South African Class 38-000

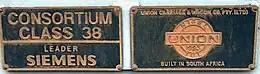
Builder's plates on No. 38-040

Shortly after entering service they were used to haul the "Witblitz" shipping container express train between Johannesburg and Cape Town. This saved time by avoiding the need to change locomotives at Beaufort West and Kimberley to negotiate the section between these two centres, since it could be traversed in diesel-only mode even though the units are less powerful in that mode.